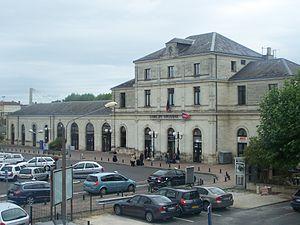
Façade de la gare de Libourne en Gironde.
La gare de Libourne est une gare ferroviaire française de la ligne de Paris-Austerlitz à Bordeaux-Saint-Jean, située à proximité du centre-ville de Libourne, dans le département de la Gironde, en région Nouvelle-Aquitaine.
La ligne de Libourne au Buisson, est une ligne de chemin de fer française en service. Longue d'environ 97 kilomètres, voie unique à écartement normal, elle relie les gares de Libourne dans le département de la Gironde à celle du Buisson dans le département de la Dordogne.